Axel Springer

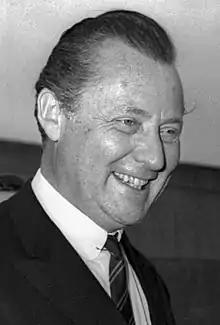
Springer in 1966

Axel Cäsar Springer (2 May 1912 – 22 September 1985) was a German publisher and founder of what is now Axel Springer SE, the largest media publishing firm in Europe. By the early 1960s his print titles dominated the West German daily press market. His "Bild Zeitung" became the nation's tabloid.